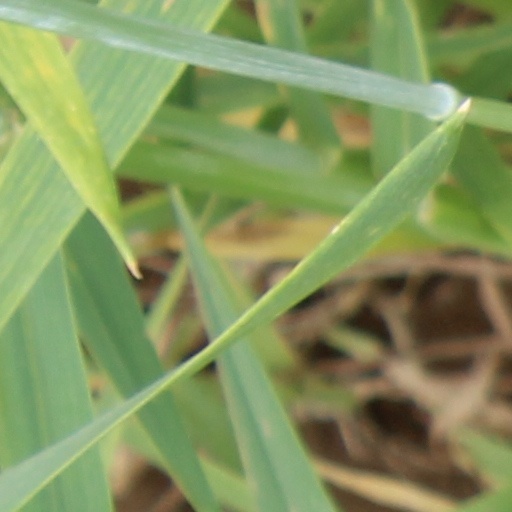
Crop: wheat